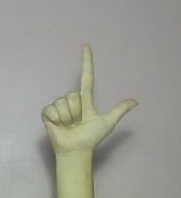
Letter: laam